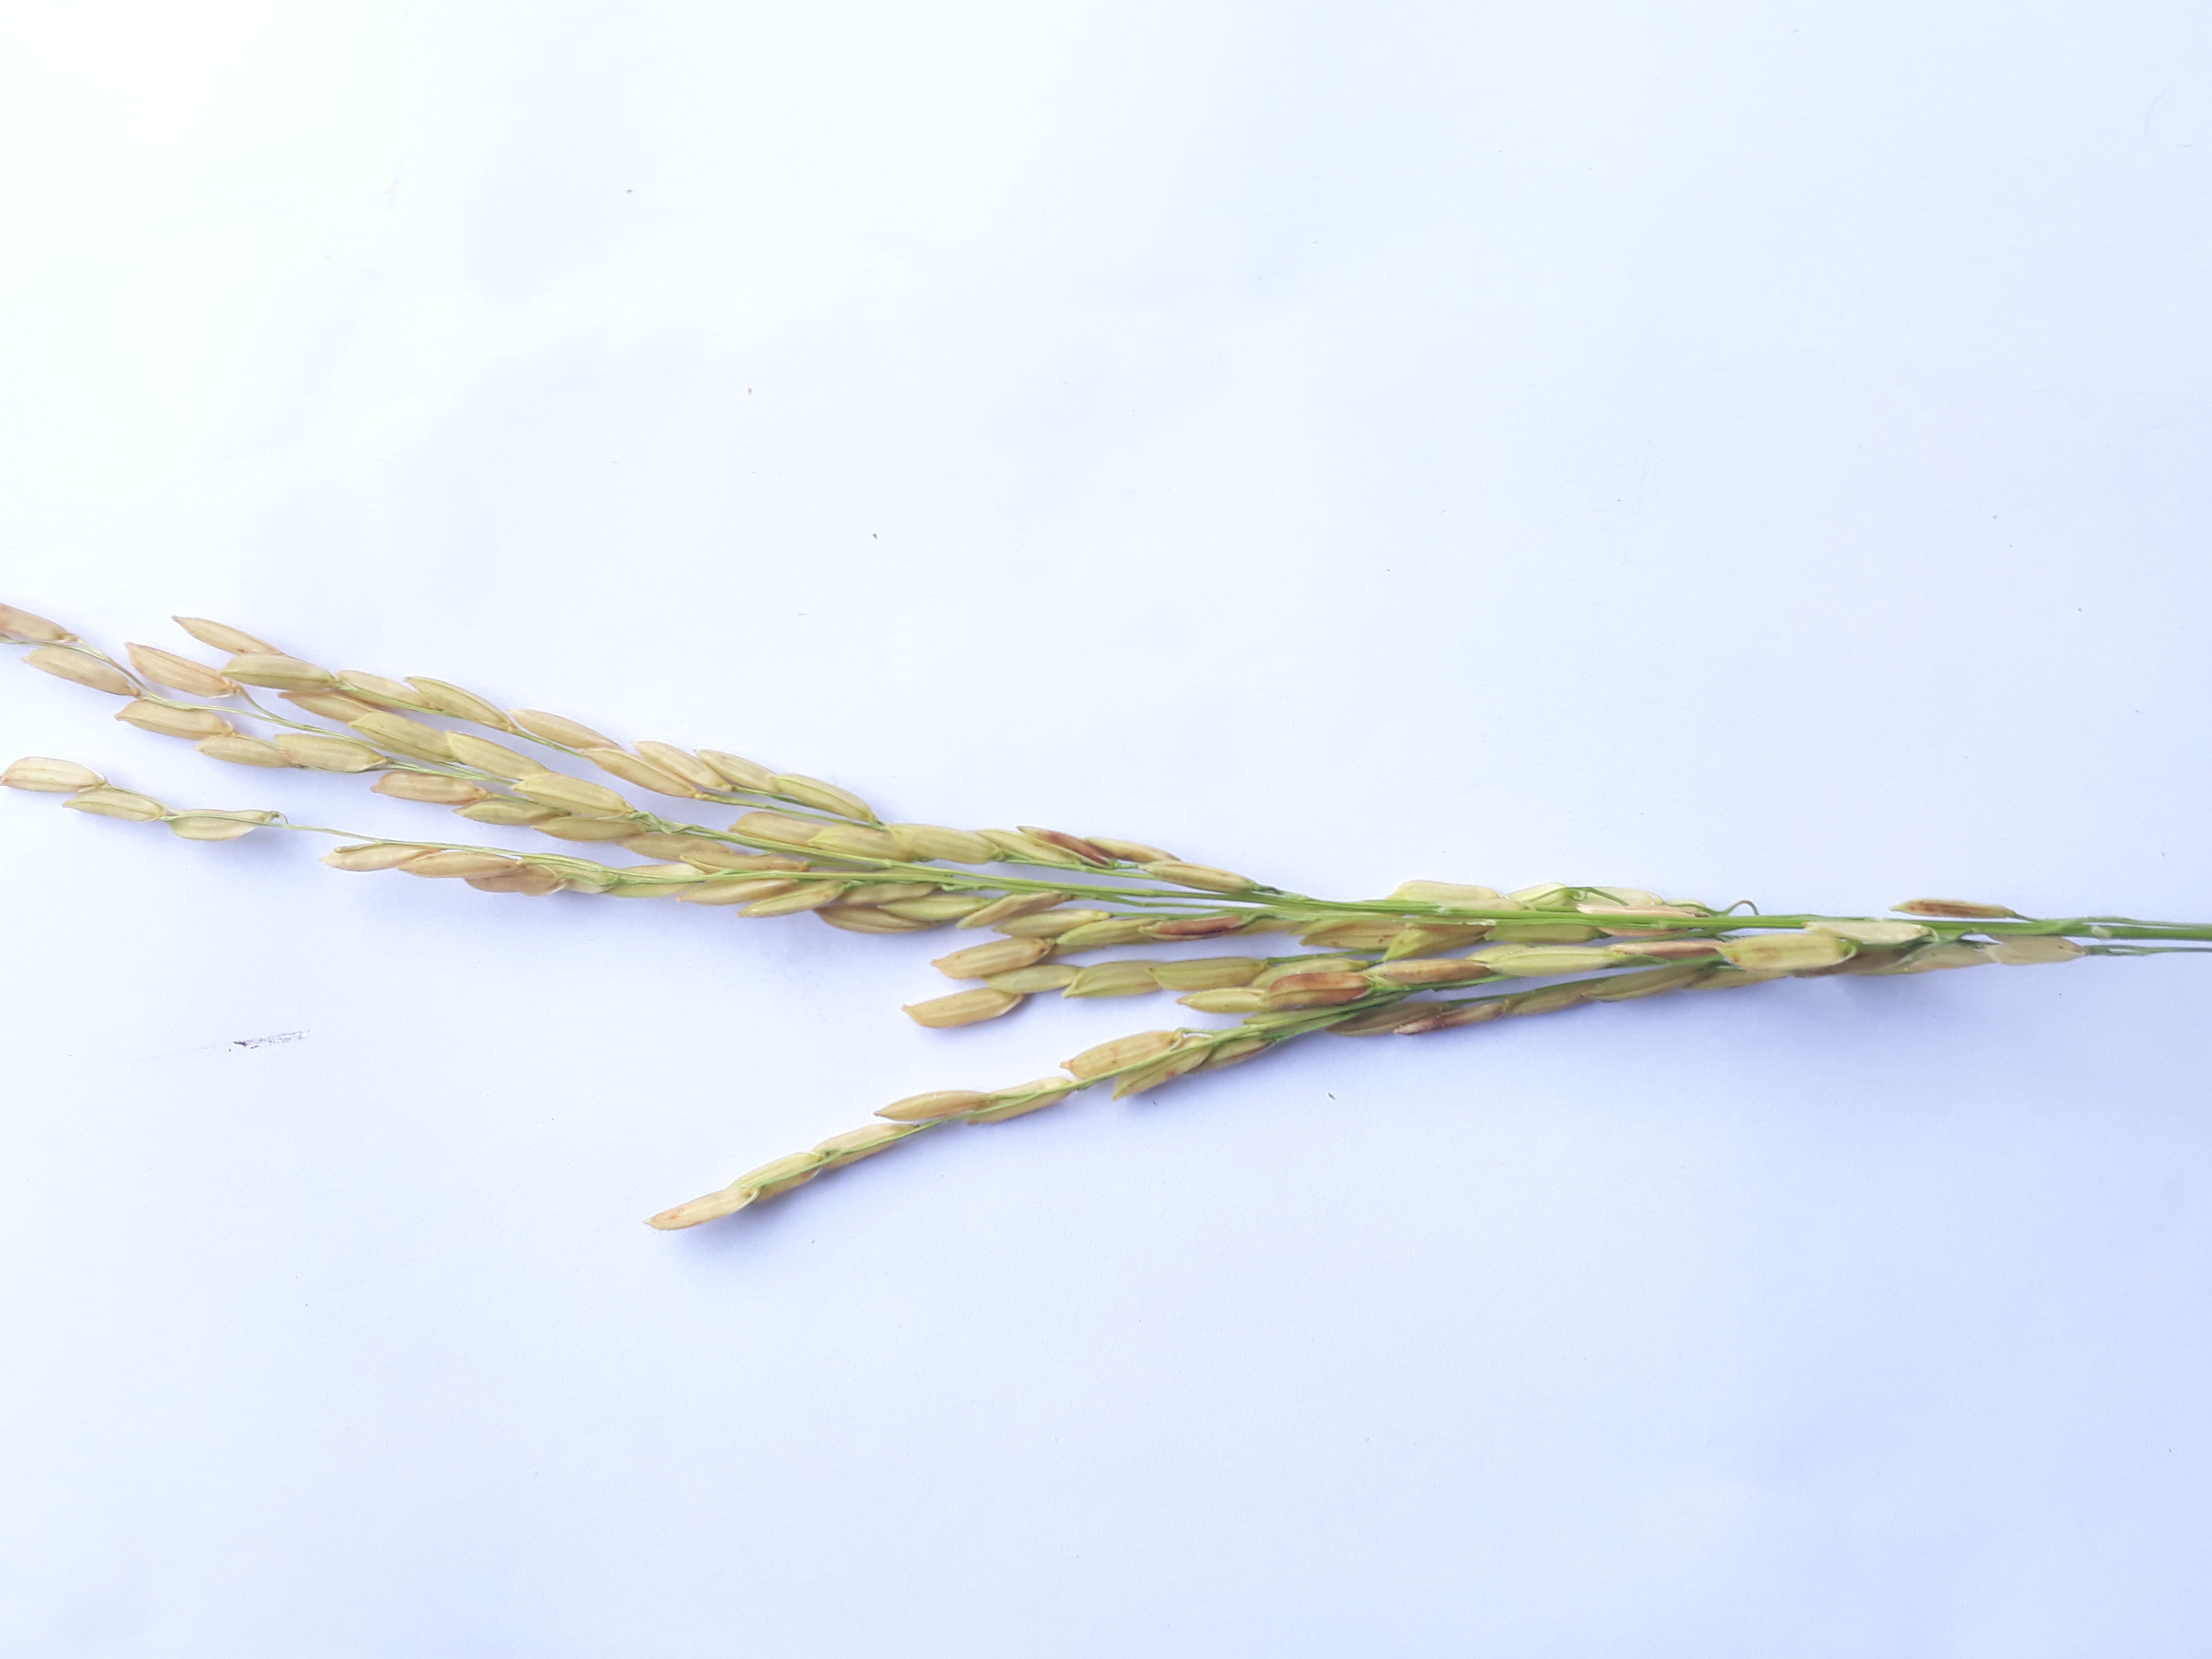
Label: Healthy